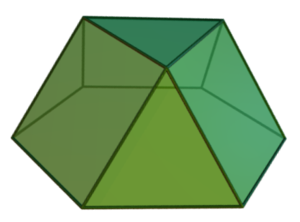
En géométrie, une coupole est un solide formé en joignant deux polygones, un avec deux fois autant d'arêtes que l'autre, par une bande alternée de triangles et de rectangles. Si les triangles sont équilatéraux et les rectangles sont carrés, et que la base et sa face opposée sont des polygones réguliers, alors la coupole est dite « régulière ».